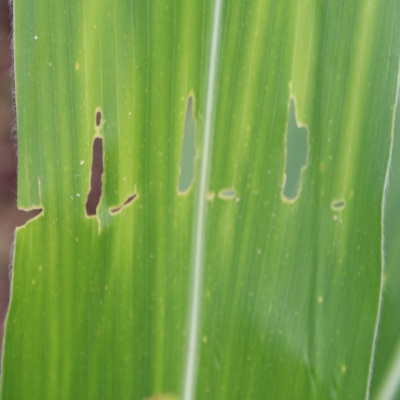
Crop: Maize
Condition: streak virus